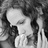
Emotion: sad